Robin Hood: Prince of Thieves (video game)

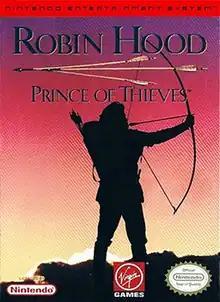
North American cover art

Robin Hood: Prince of Thieves is a console game released in 1991 for the Nintendo Entertainment System and Game Boy developed by Sculptured Software, Inc. and Bits Studios, respectively, and published by Virgin Games, Inc. Versions for Master System and Game Gear were also announced but cancelled. It was based on the .